Côte Chalonnaise

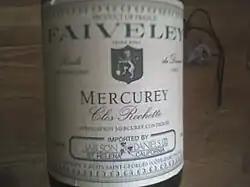
A bottle of Mercurey wine from one of the "négociants" in the Côte Chalonnaise

The village of Mercurey is the most widely recognised and important wine village of the Côte Chalonnaise, producing more wines than all other village appellations combined. The area is responsible for two out of every three bottles produced in the Côte Chalonnaise. So notable was Mercurey's influence that the entire Côte Chalonnaise was once commonly referred to as "Région de Mercurey". Of the 1,600 acres (650 hectares) planted, Pinot noir is the dominated grape variety with over 80% of the region's wine being red. More than one fifth of all the vineyards in Mercurey qualify for premier cru designation. The red wines of the region are characterised by their deep colour, compared to neighbouring regions, and fuller bodies. The red wines of Mercurey were reported the favorite wines of Gabrielle d'Estrées, mistress of King Henry IV of France.